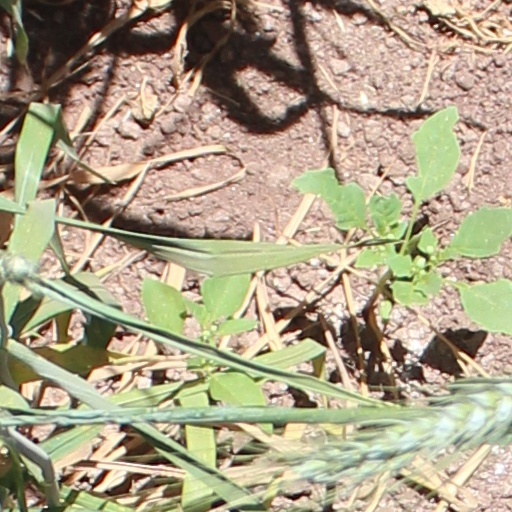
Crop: wheat